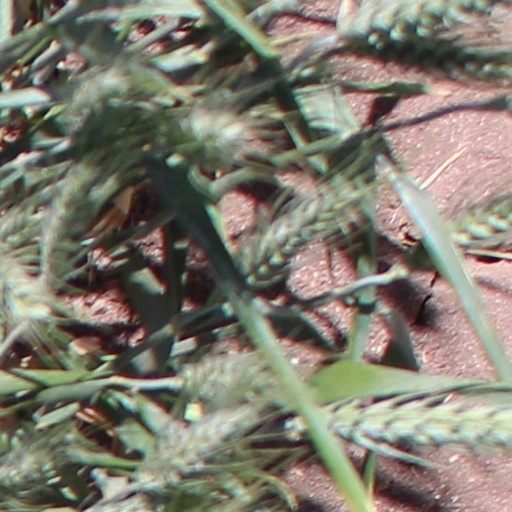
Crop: wheat